Pueblo religion

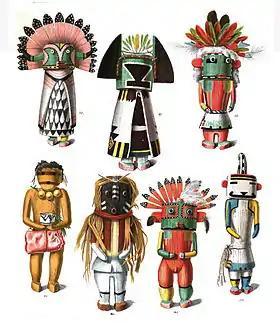
Drawings of kachina dolls (usually called "katsintihu)", Plate 11 from an 1894 anthropology book "Dolls of the Tusayan Indians" by Jesse Walter Fewkes

The Pueblo religion includes more than 500 divine and ancestral spirits. These spirits are believed to interact with humans during rituals, where performers, adorned in Kachina masks and attire, are thought to transform into the spirits they represent.